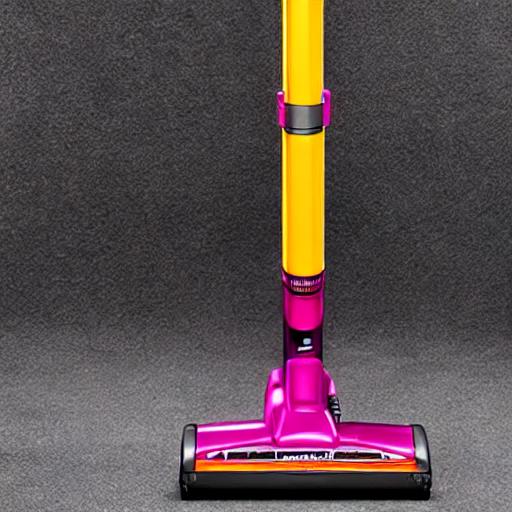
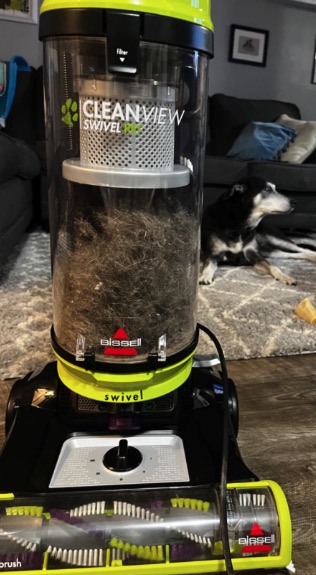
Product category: items_vacuum
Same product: no